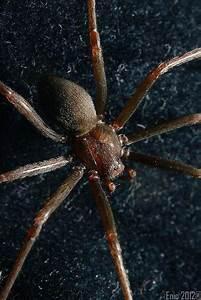
spider